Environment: real
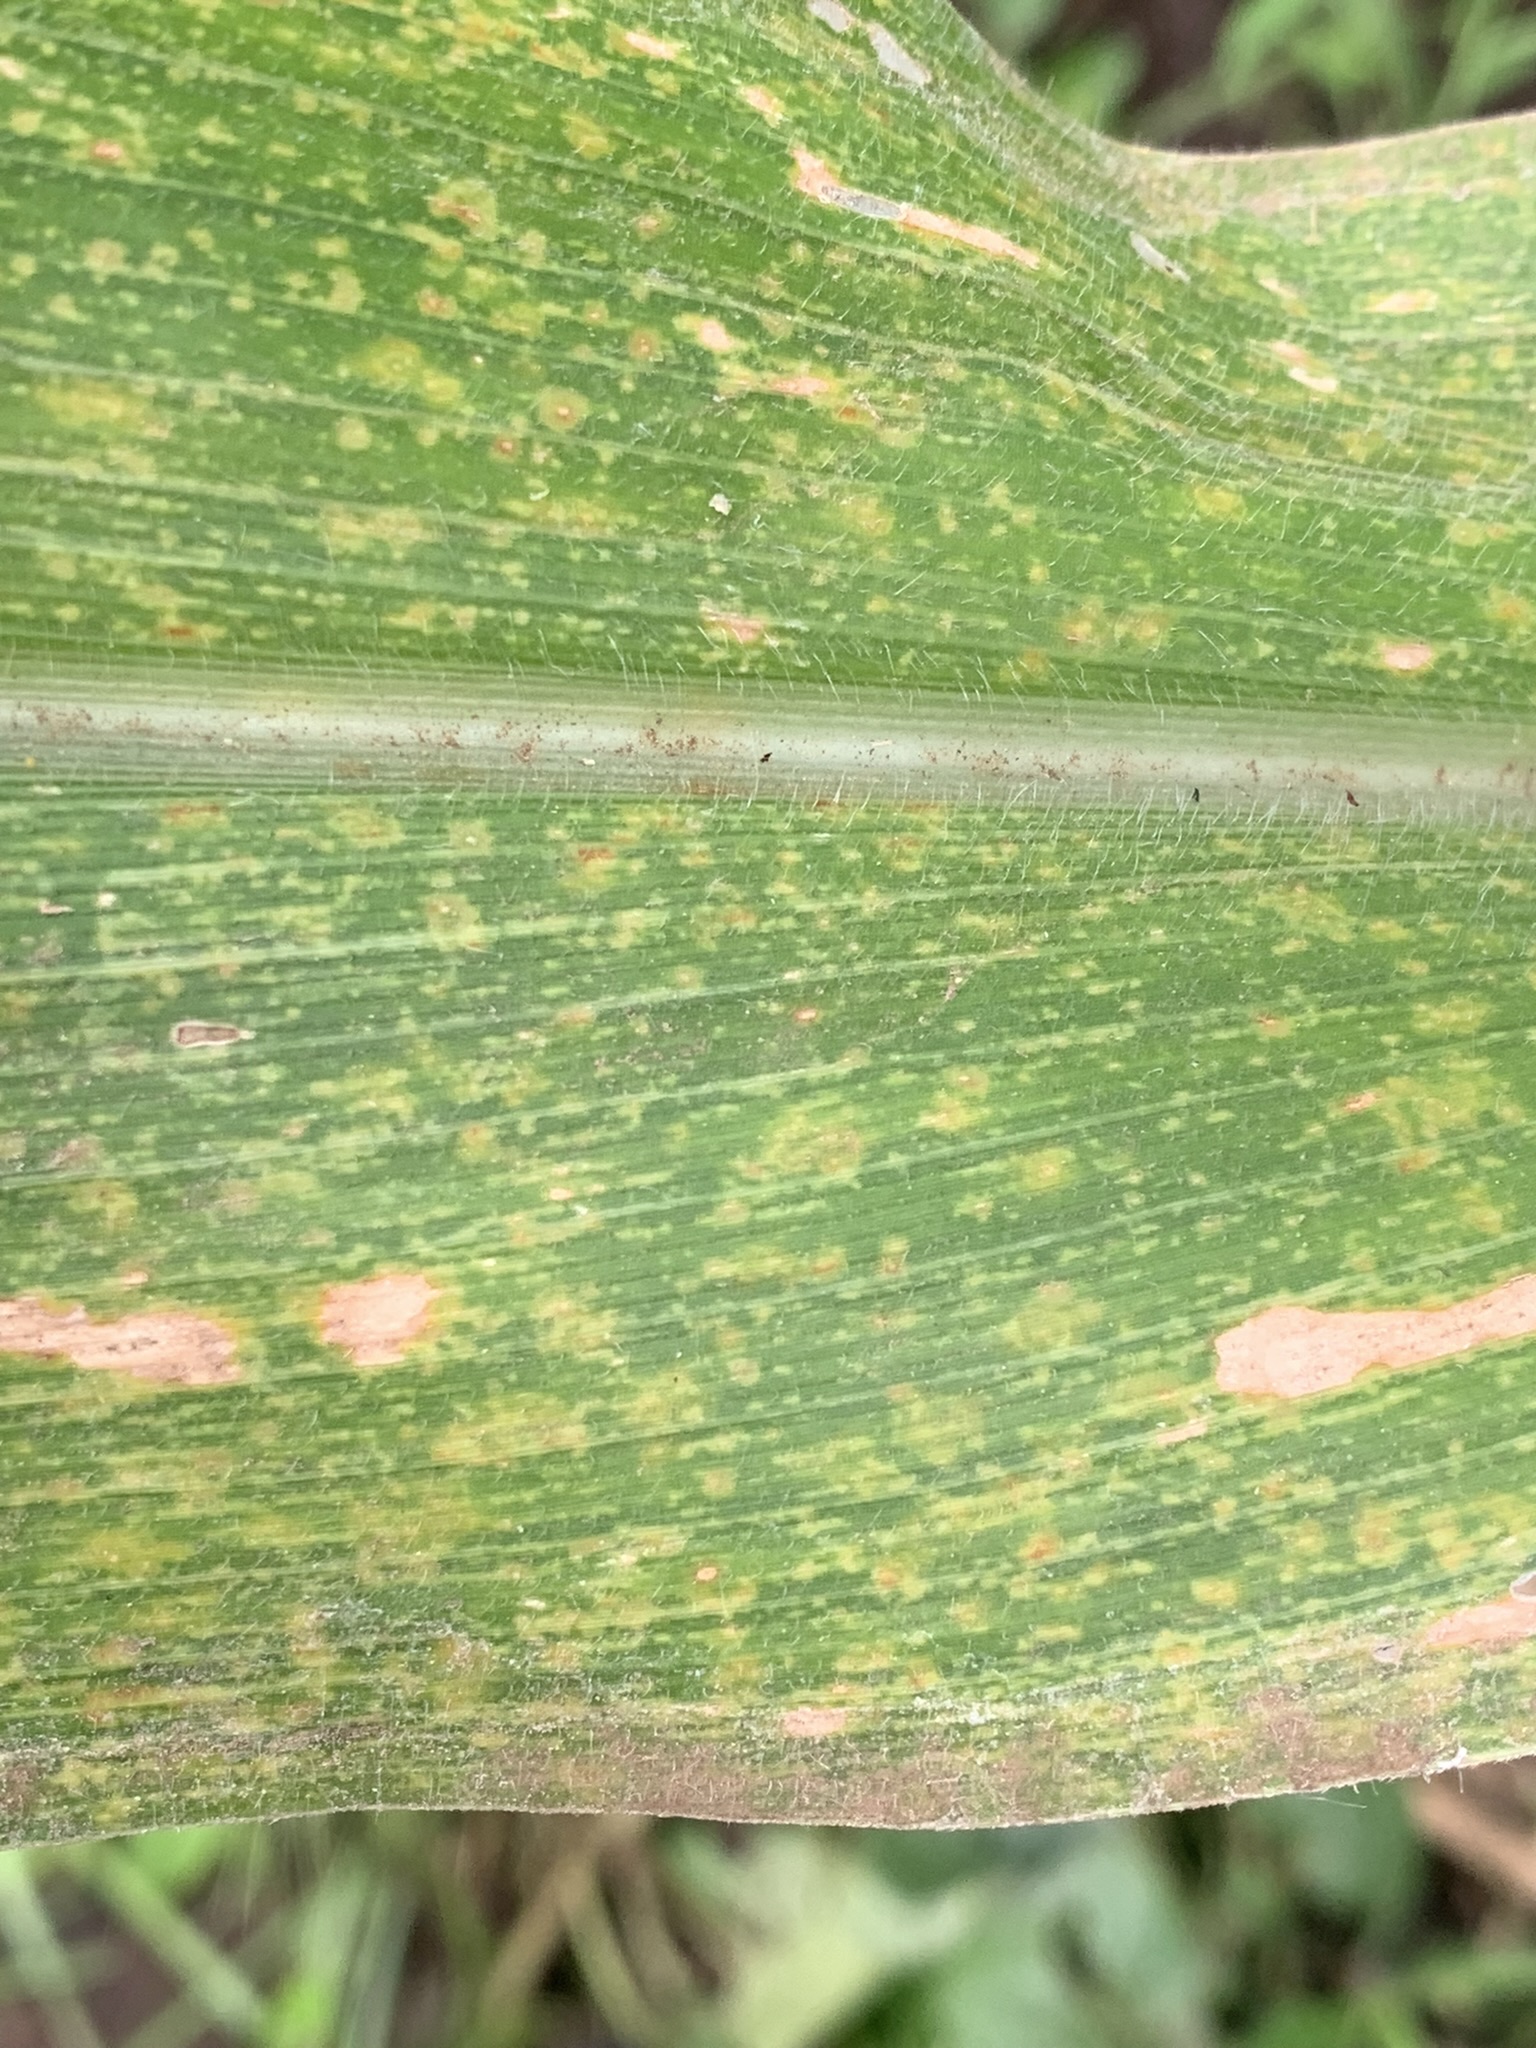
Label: lethal_necrosis